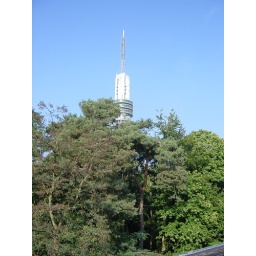
TV tower in Hilversum, seen from the roof of the Media Academy